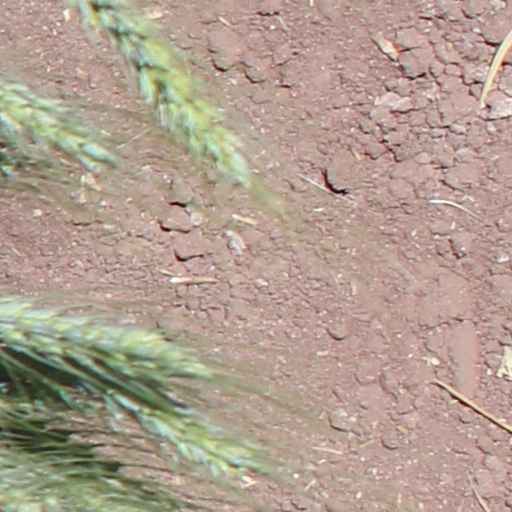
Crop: wheat